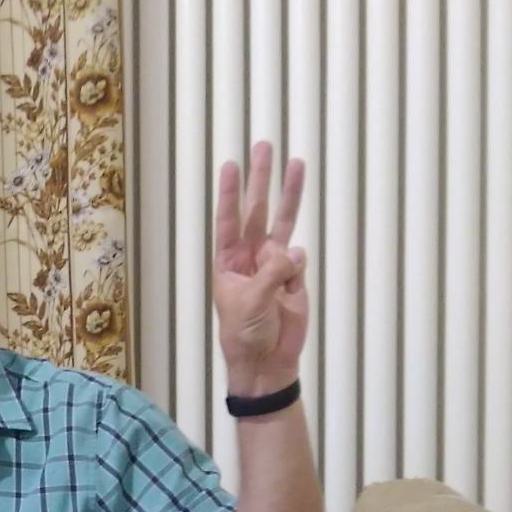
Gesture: three